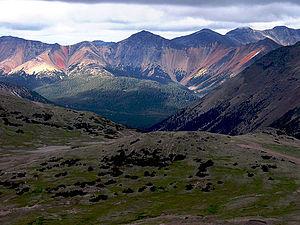
Le chaînon Rainbow, en anglais : Rainbow Range, est un massif de montagnes situé sur le plateau Chilcotin et anciennement associé aux chaînons Kitimat en Colombie-Britannique, au Canada. Le point culminant est le pic Tsitsutl avec 2 495 mètres d'altitude.
Le complexe du plateau et du bassin du Fraser est une écorégion terrestre nord-américaine du type Forêts de conifères tempérées du World Wildlife Fund